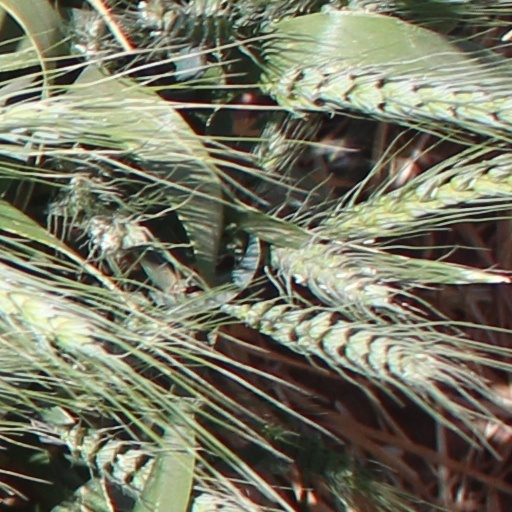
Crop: wheat